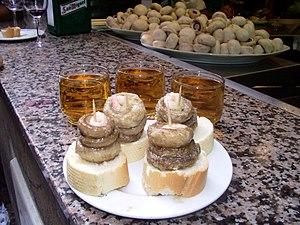
Un pintxo, ou pincho, est une tranche de pain sur laquelle on place une petite ration de nourriture. On retrouve cette spécialité dans les bars du Pays basque. Ce mot dérive du verbe espagnol pinchar : à l'origine, on maintenait traditionnellement cette nourriture avec un petit bâtonnet, bien qu'il ne s'agisse pas d'une caractéristique obligatoire.
Le txikiteo, est la tradition de boire des txikitos ou petits verres de vin, en allant de bar en bar, et ce dans une zone limitée, en groupe d'amis.